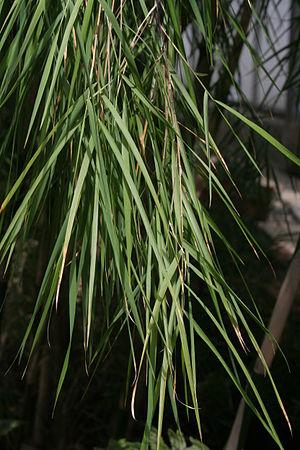
Otatea acuminata est une espèce de plantes monocotylédones de la famille des Poaceae, sous-famille des Bambusoideae, originaire du Mexique.